Name of Pittsburgh

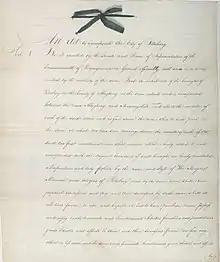
Pittsburgh is spelled without the "h" in its 1816 city charter.

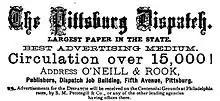
Advertisement for "The Pittsburg Dispatch" from 1876. The newspaper used the "Pittsburg" spelling from its second year (1847) to its end of publication in 1923.

Pittsburgh was so named when British forces captured Fort Duquesne during the French and Indian War (Seven Years War). The earliest known references to the new name of the settlement are in letters sent by General John Forbes, dated 26 and 27 November 1758, reporting the capture of the fort. In copies of and quotes from those letters in later sources, the name of Pittsburgh is spelled with and without the "h", and sometimes with an "o" before the "u". As a Scotsman, General Forbes probably pronounced the name , similar to the pronunciation of "Edinburgh" as a Scotsman would say it: . The name appeared in print at least as early as 14 December 1758, when the "Pennsylvania Gazette" published a letter written by a member of Forbes's army from "Pittsburgh (formerly Fort Duquesne)".